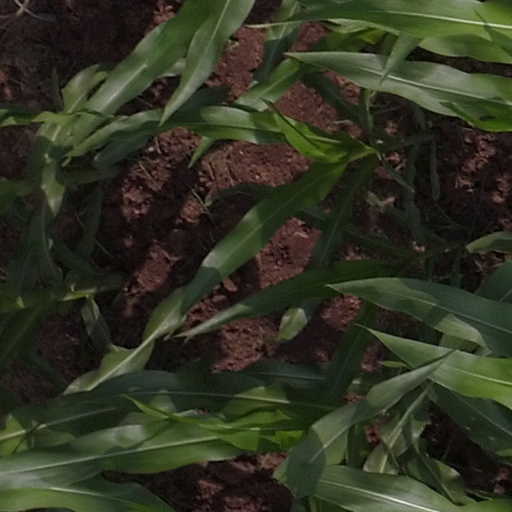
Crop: maize; corn